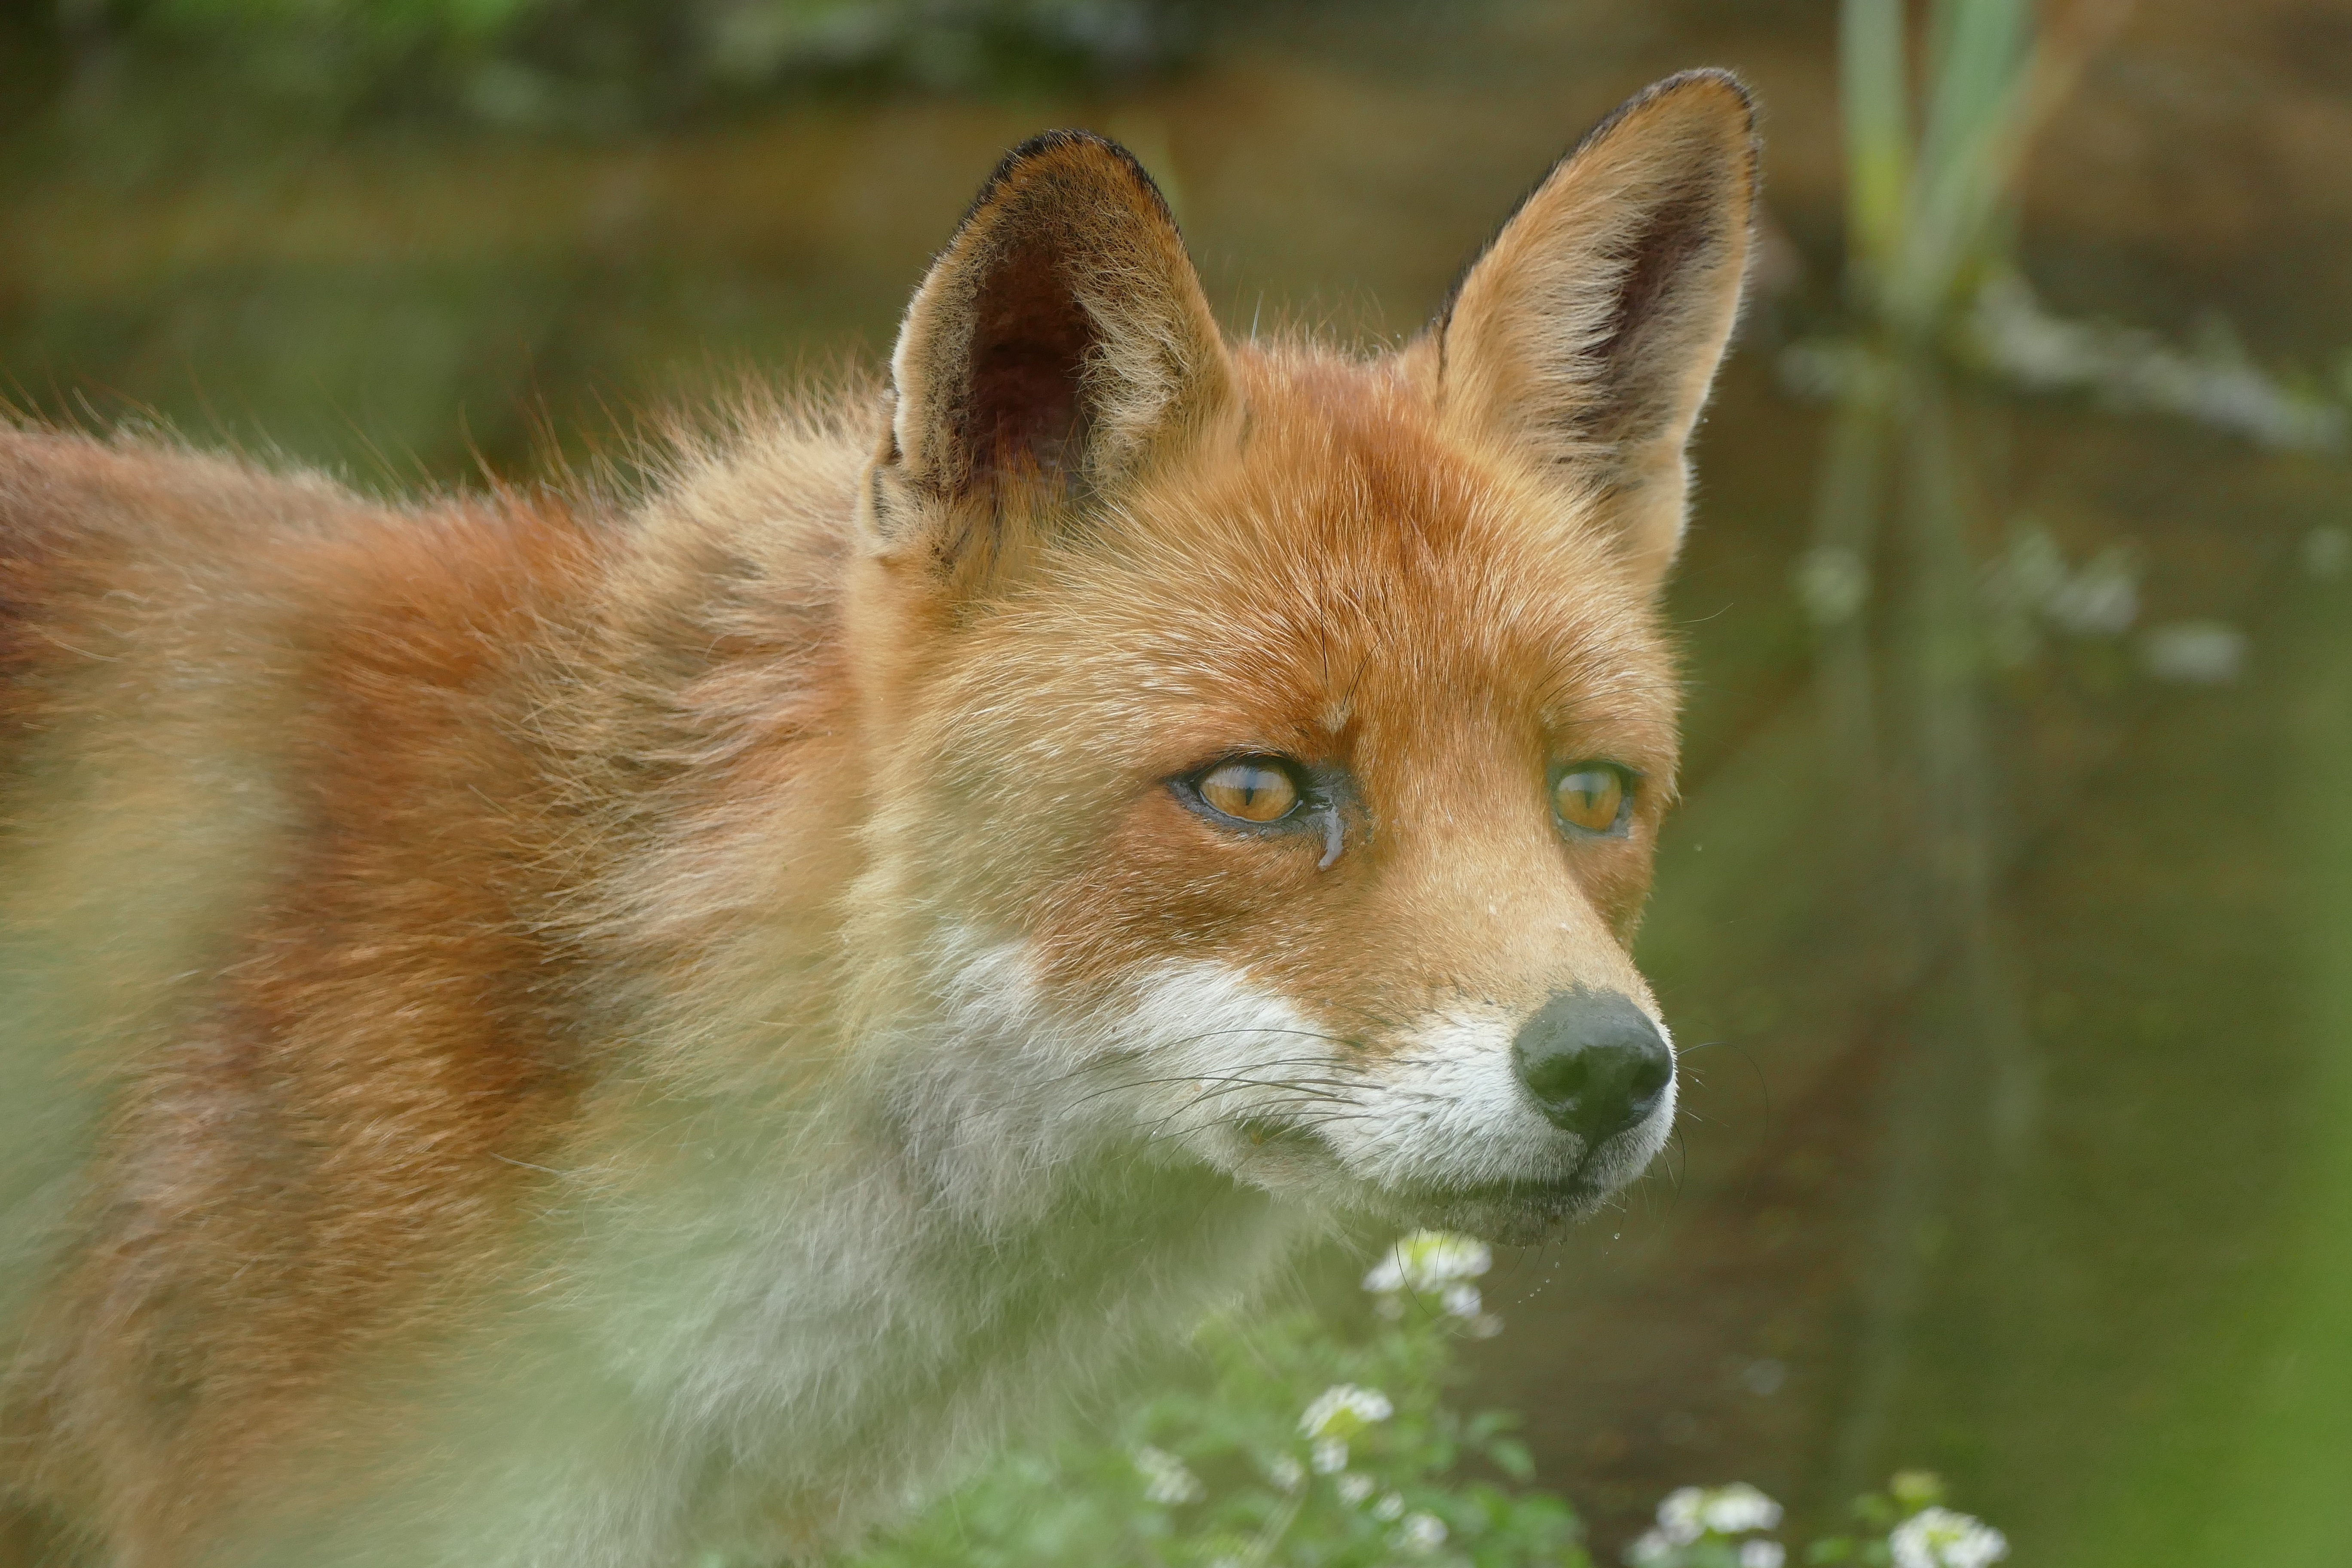
nature, wildlife, wild, mammal, fox, fauna, close up, red fox, vertebrate, nature photography, dog like mammal, red wolf, kit fox, carnivoran, dhole